Anne Neville

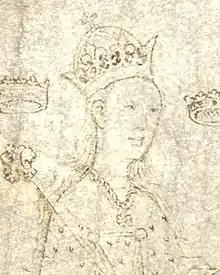
Drawing from the Rous Roll,

Anne Neville (11 June 1456 – 16 March 1485) was Queen of England from 26 June 1483 until her death in 1485 as the wife of King Richard III. She was the younger of the two daughters and co-heiresses of Richard Neville, 16th Earl of Warwick (the "Kingmaker"), and Anne de Beauchamp. Before her marriage to Richard, she had been Princess of Wales as the wife of Edward of Westminster, Prince of Wales, the only son and heir apparent of King Henry VI.